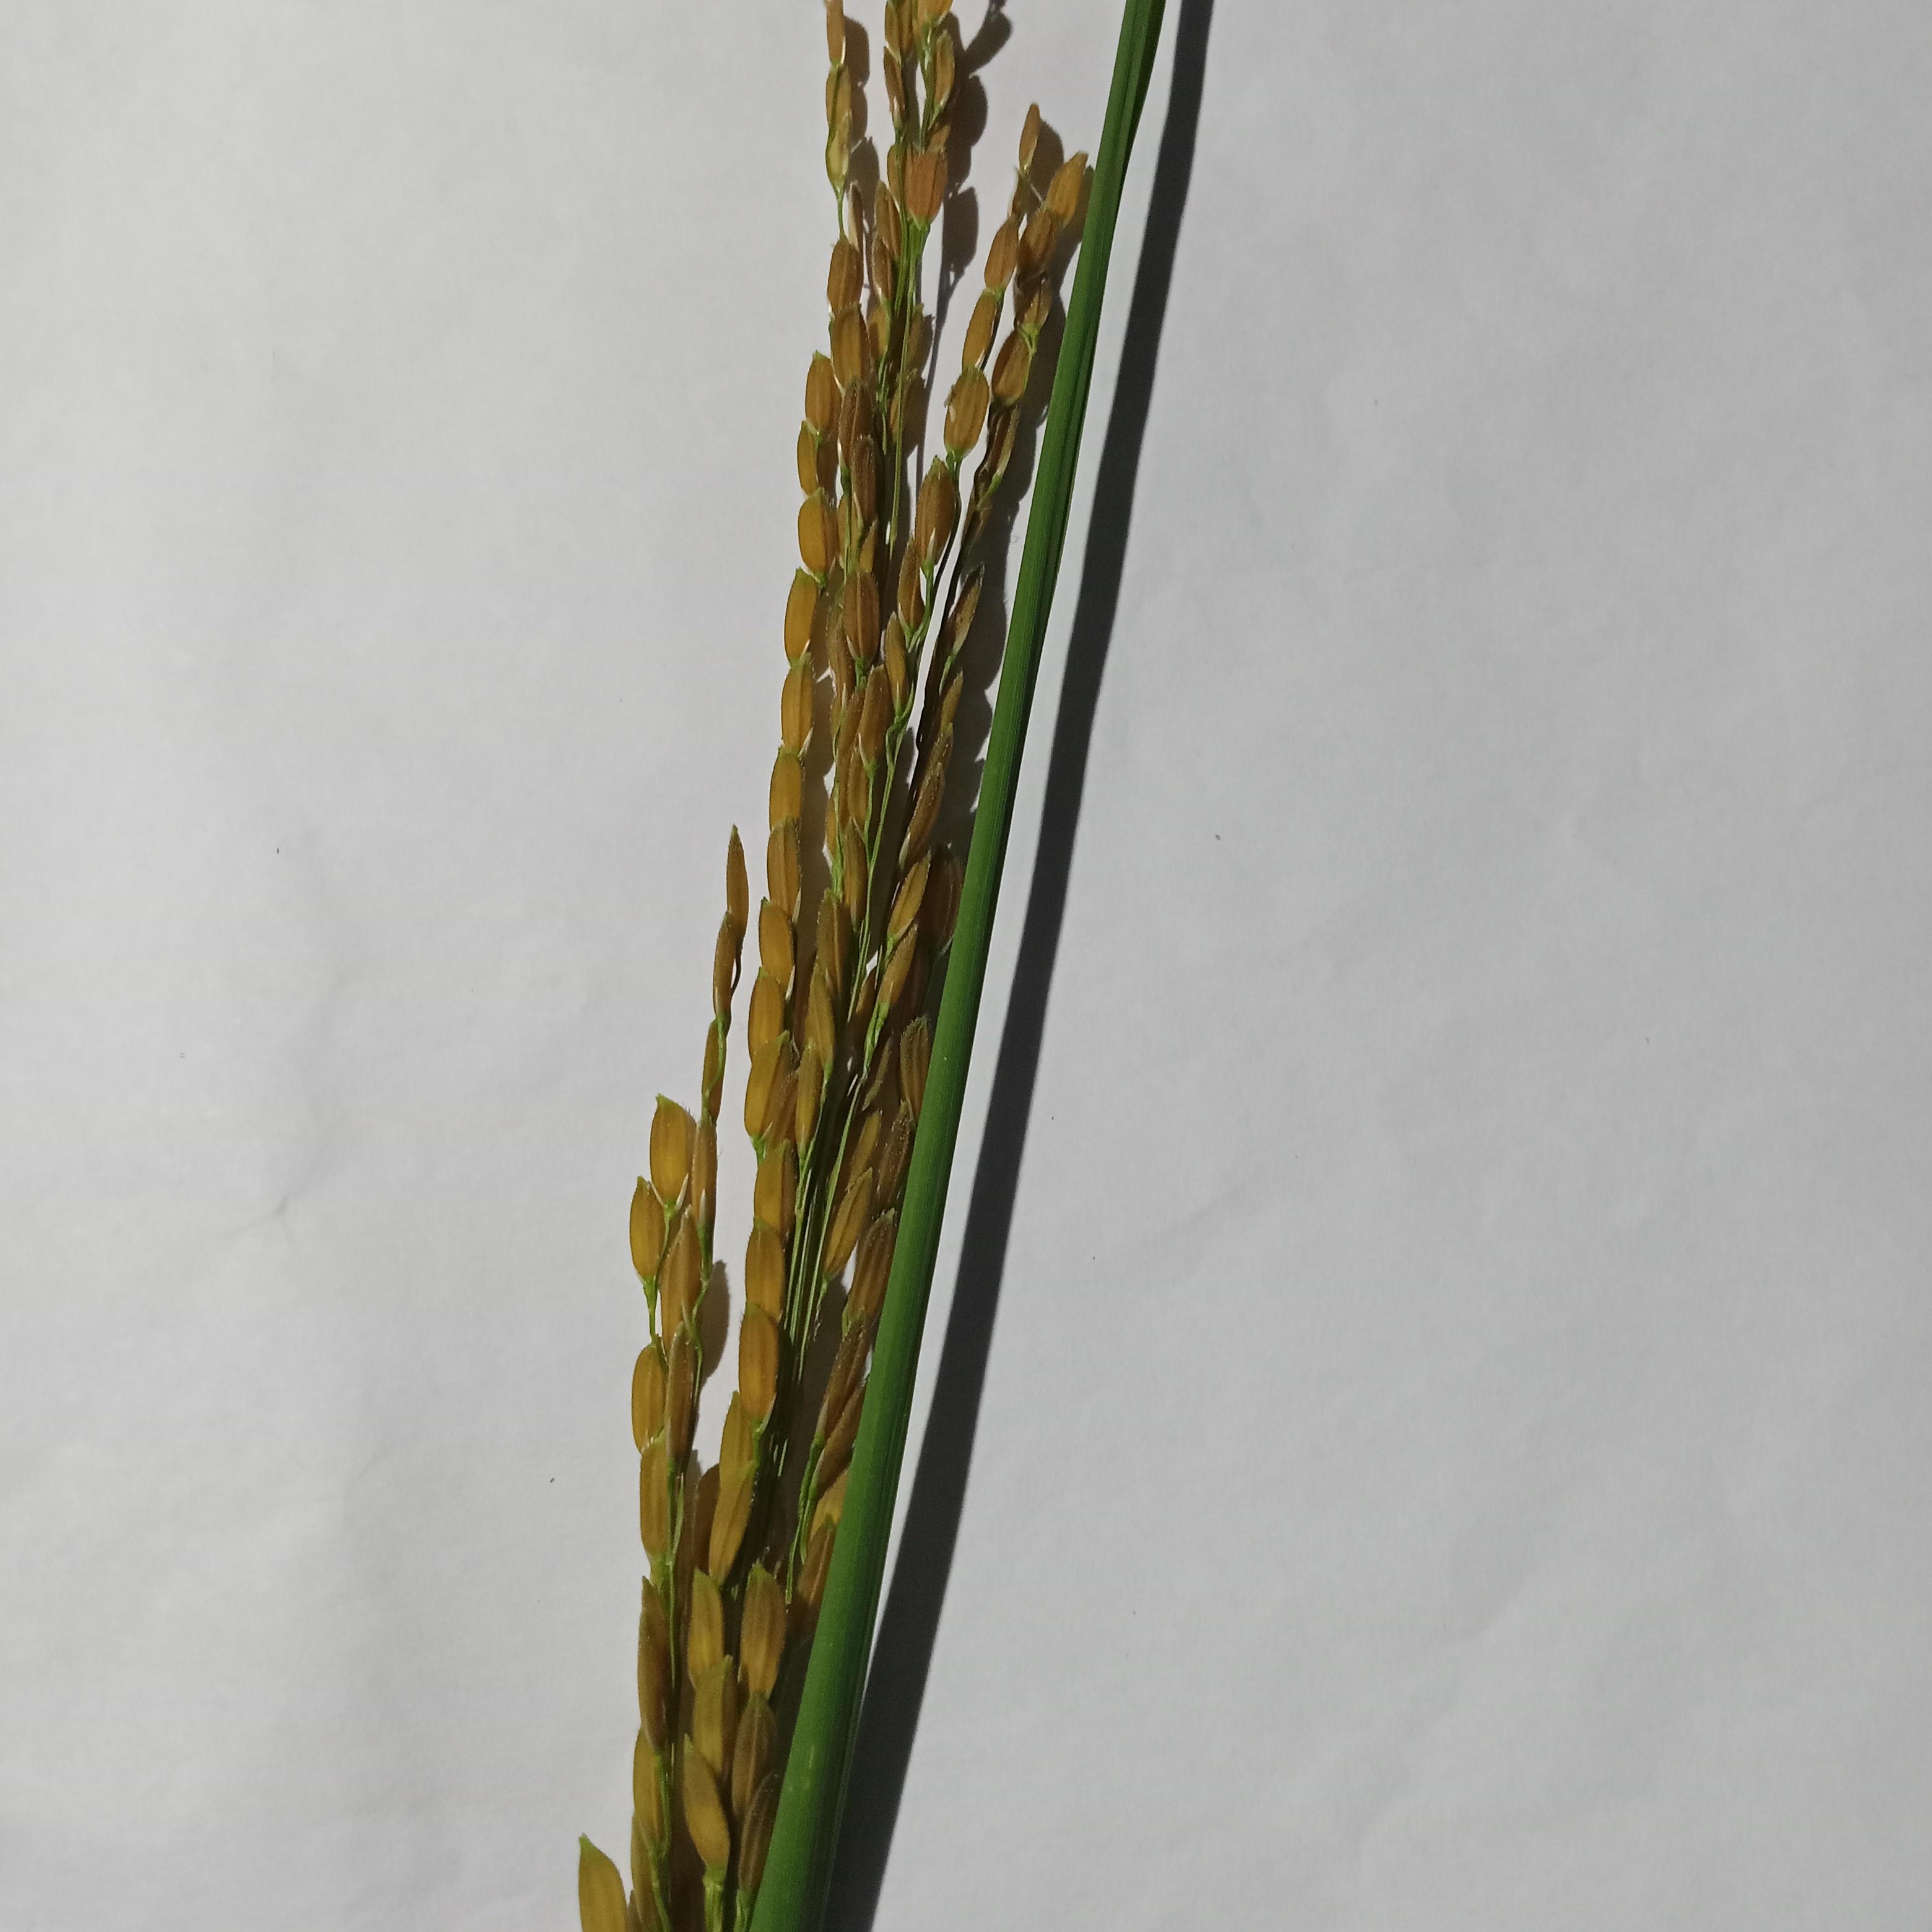
Label: Rice___Neck_Blast